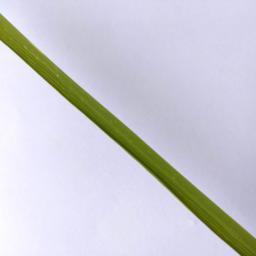
Label: Rice___Healthy